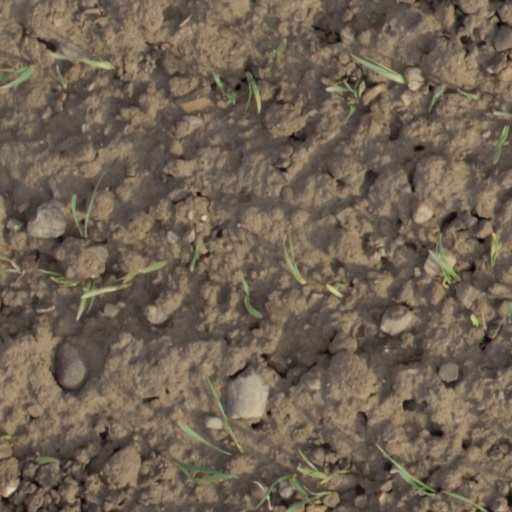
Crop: wheat